Trams in Lisbon

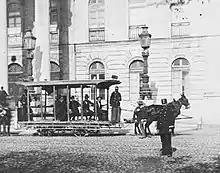
Horsecar ("americano") at Rossio

Lisbon's municipal government wished to develop urban transit and granted concessions to build and operate various systems that included funiculars and tramways. The first tramway in Lisbon entered service on 17 November 1873 as a horsecar line. The vehicles, called "americanos" after their point of origin, were initially deployed in the flat parts of the city where animals were capable of hauling their passenger loads.